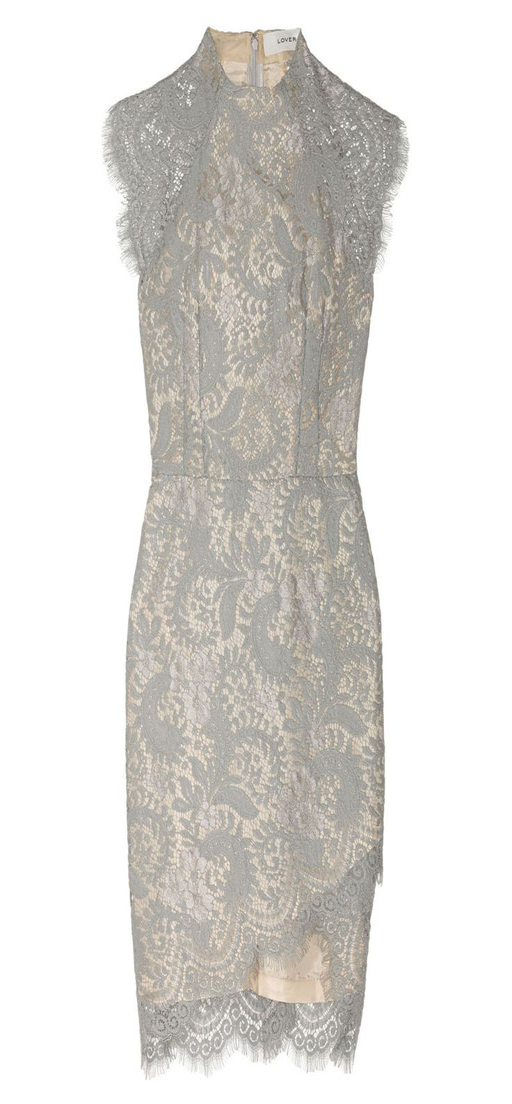
dresses to wear to a fall wedding